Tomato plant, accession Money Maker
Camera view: vertical (180 deg); turntable rotation: 0 degrees
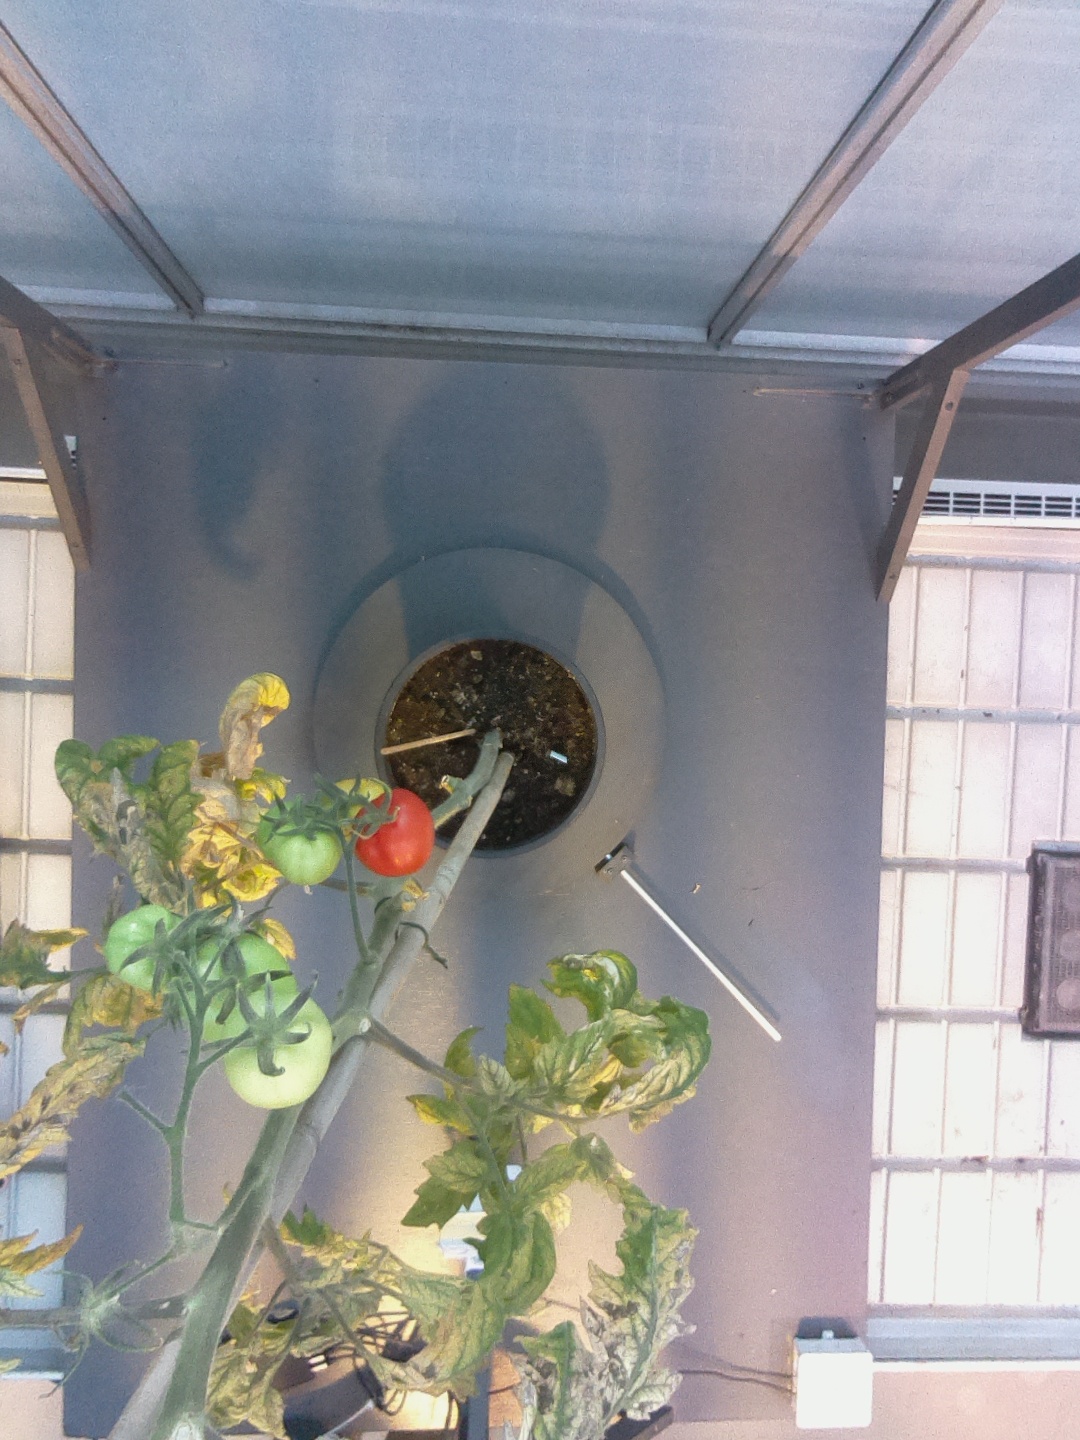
BBCH growth stage 83: 30%-40% of fruits show typical fully ripe color